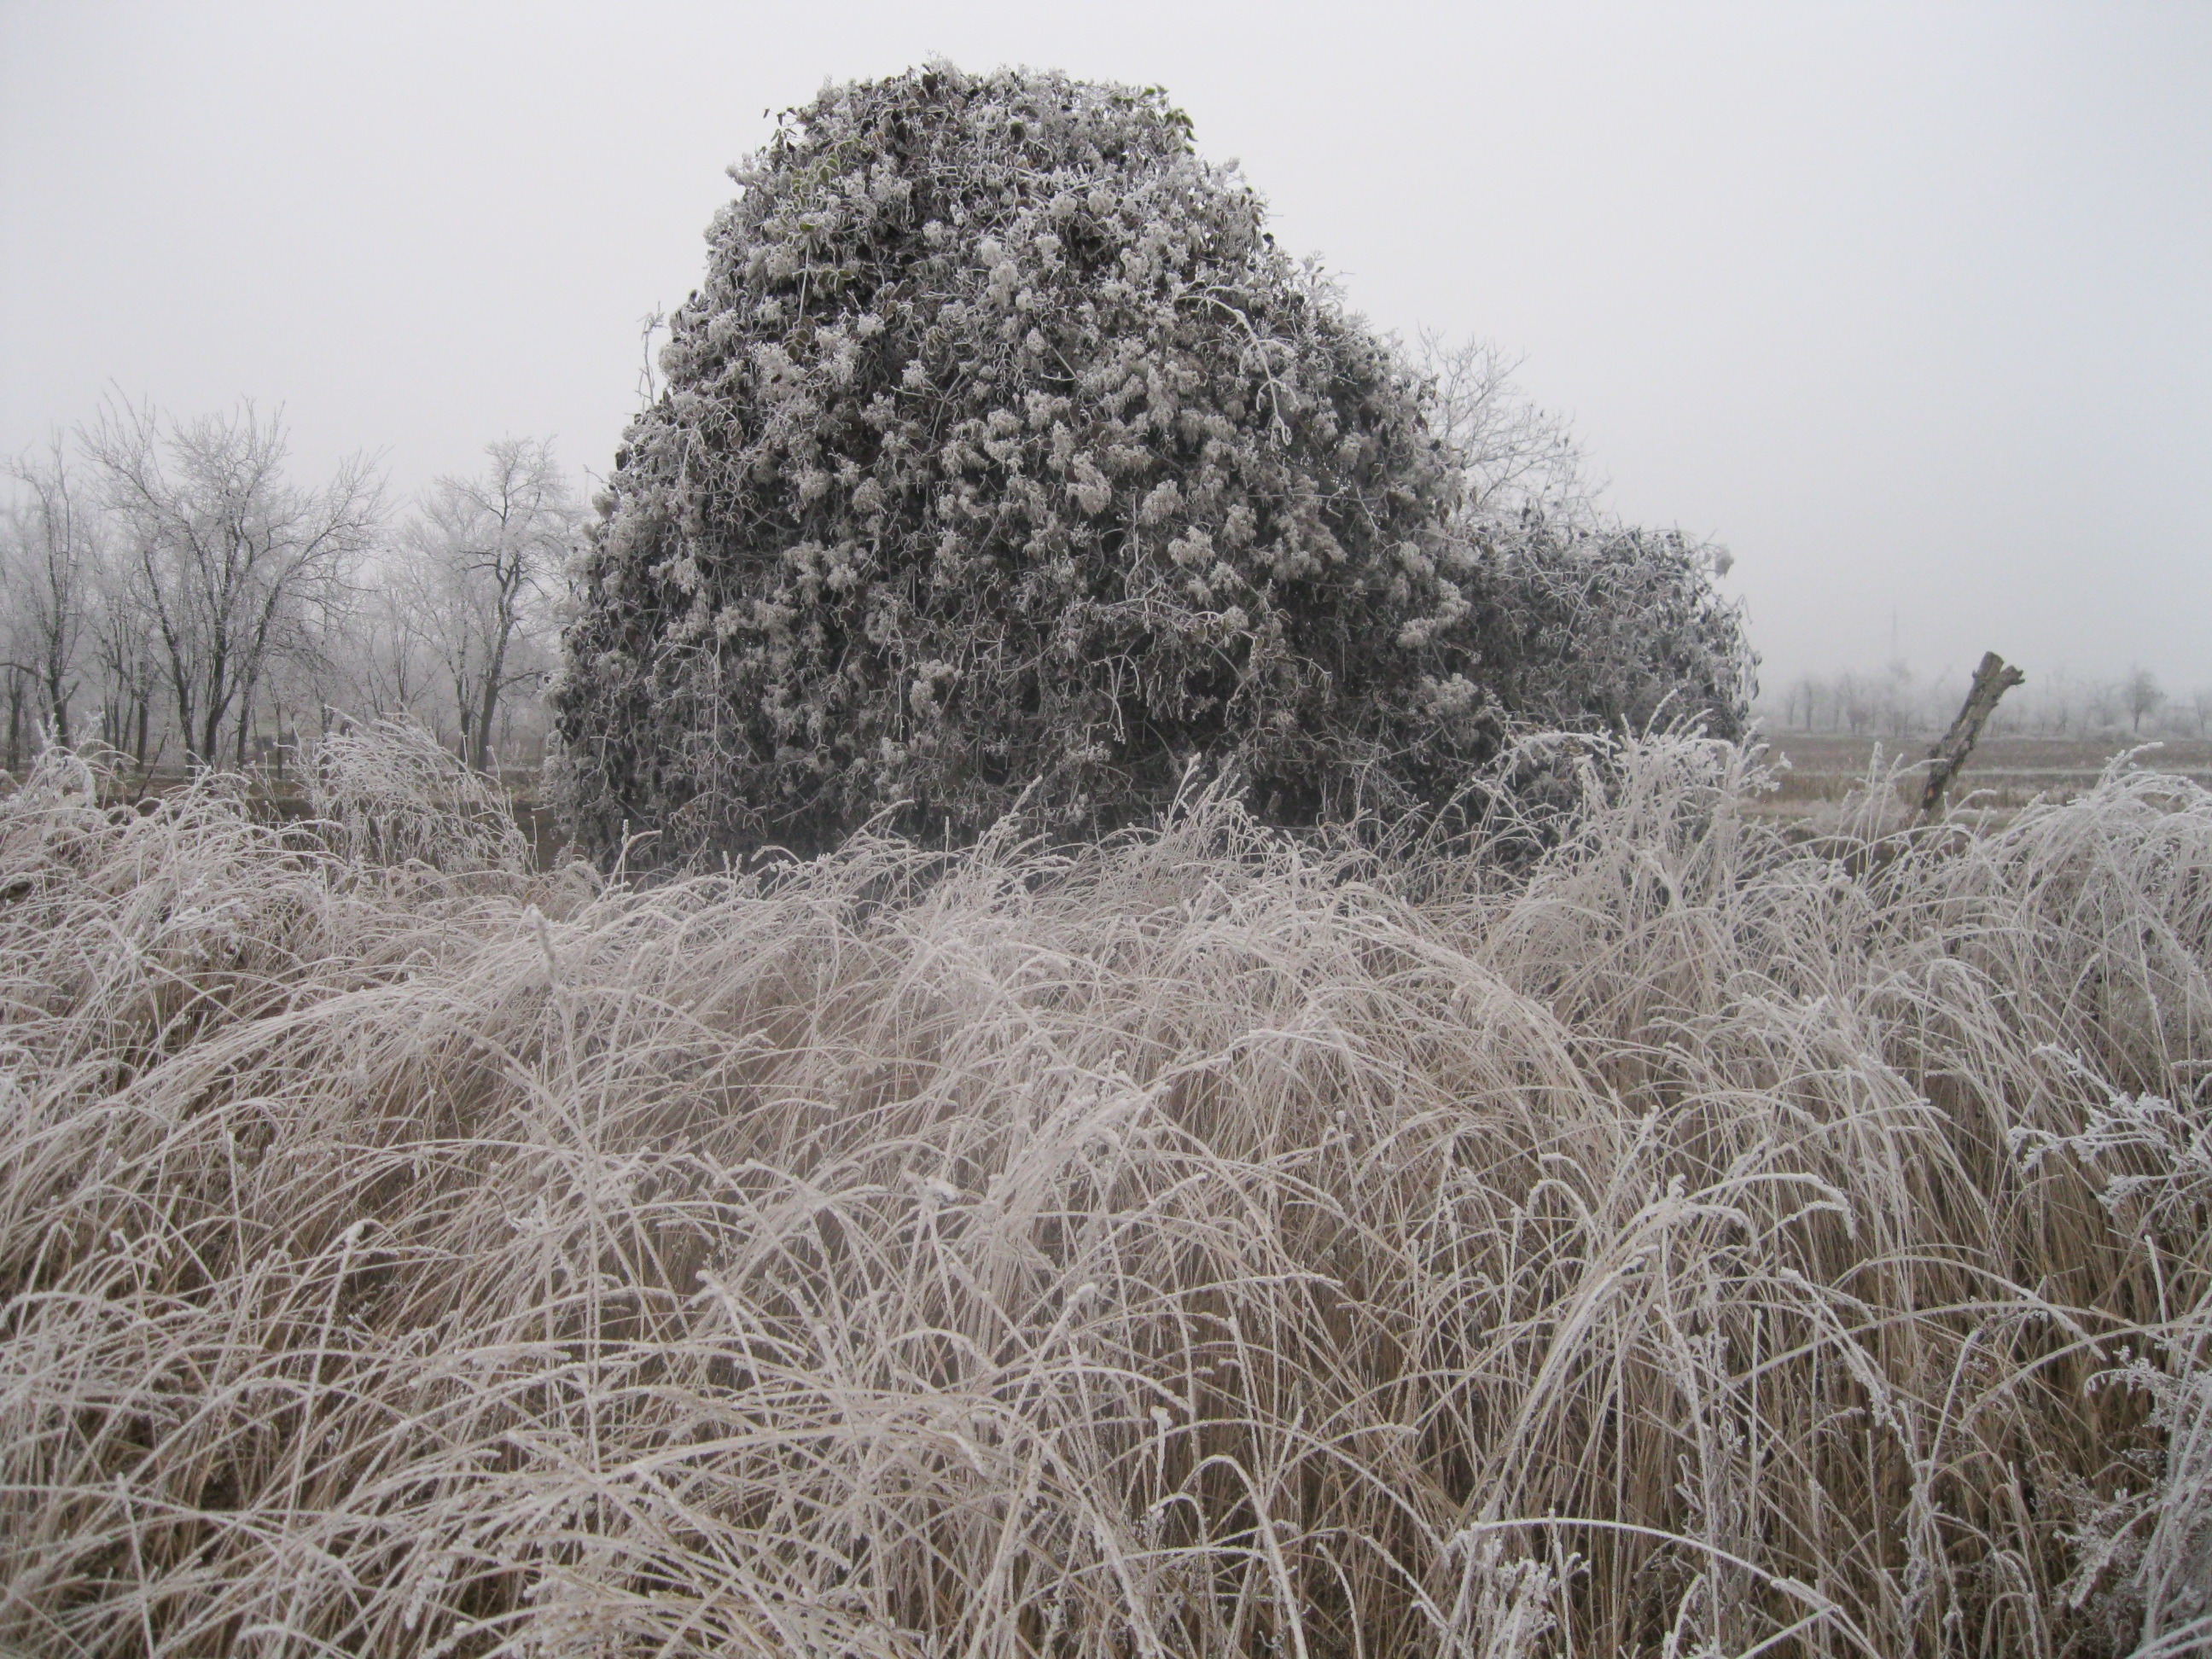
landscape, tree, nature, grass, outdoor, wilderness, branch, snow, cold, winter, plant, field, wind, frost, land, wild, environment, bush, ice, tranquil, scenic, natural, scenery, weather, frozen, season, shrub, ecosystem, freezing, rural area, flowering plant, atmospheric phenomenon, grass family, woody plant, land plant